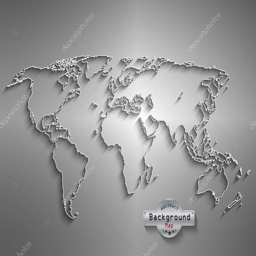
hand drawn gray world map on a grey background .